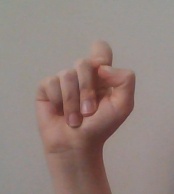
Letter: fa